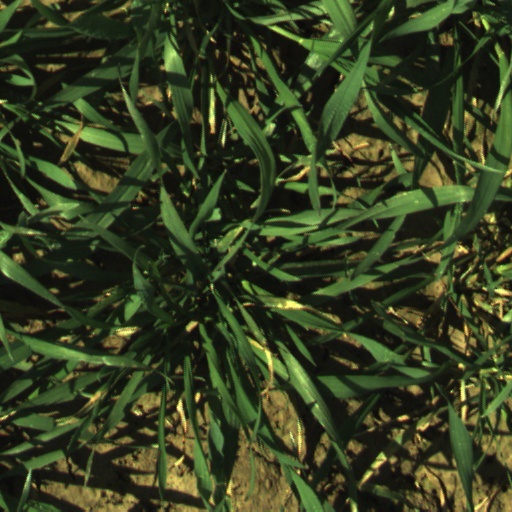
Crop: wheat